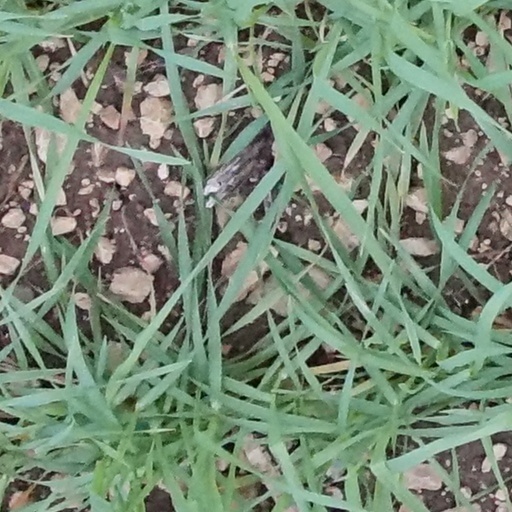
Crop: wheat